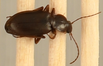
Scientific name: Calathus advena
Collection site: Niwot Ridge Mountain Research Station Site (NIWO), plot NIWO_007